9K32 Strela-2

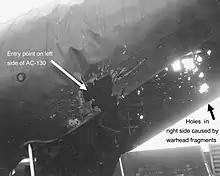
Damage to an AC-130 gunship caused by an SA-7, May 1972

Once the missile is five and a half meters away from the gunner, about 0.3 seconds after leaving the launch tube, it activates the rocket sustainer motor. The sustainer motor takes it to a velocity of , and sustains it at this speed. Once it reaches peak speed, at a distance of around from the gunner, the final safety mechanism is disabled and the missile is fully armed. All told, the booster burns for 0.5 seconds and the driving engine for another 2.0 seconds.